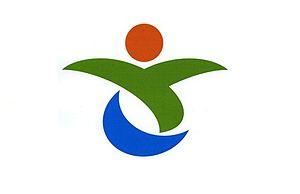
Sayō est un bourg du district de Sayō, dans la préfecture de Hyōgo, au Japon.